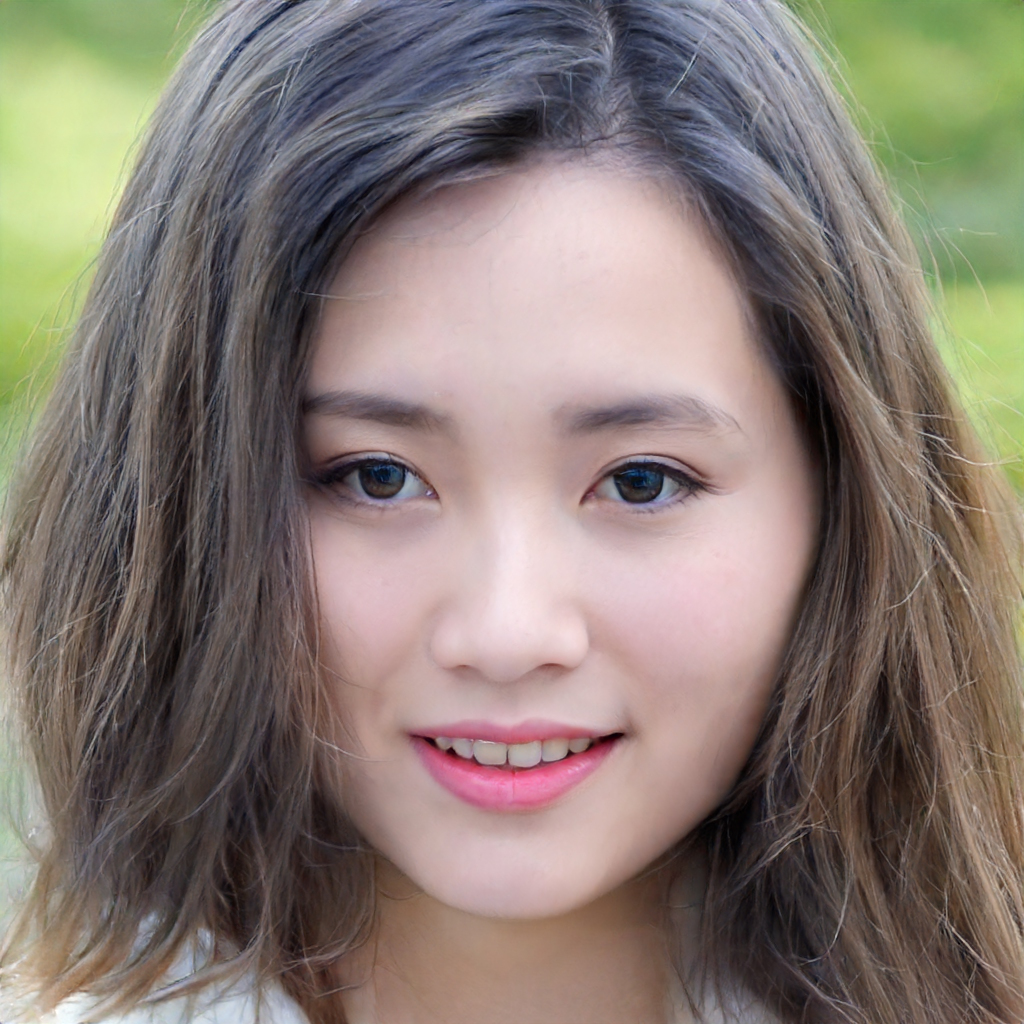
Gender: Female